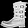
Label: Ankle boot